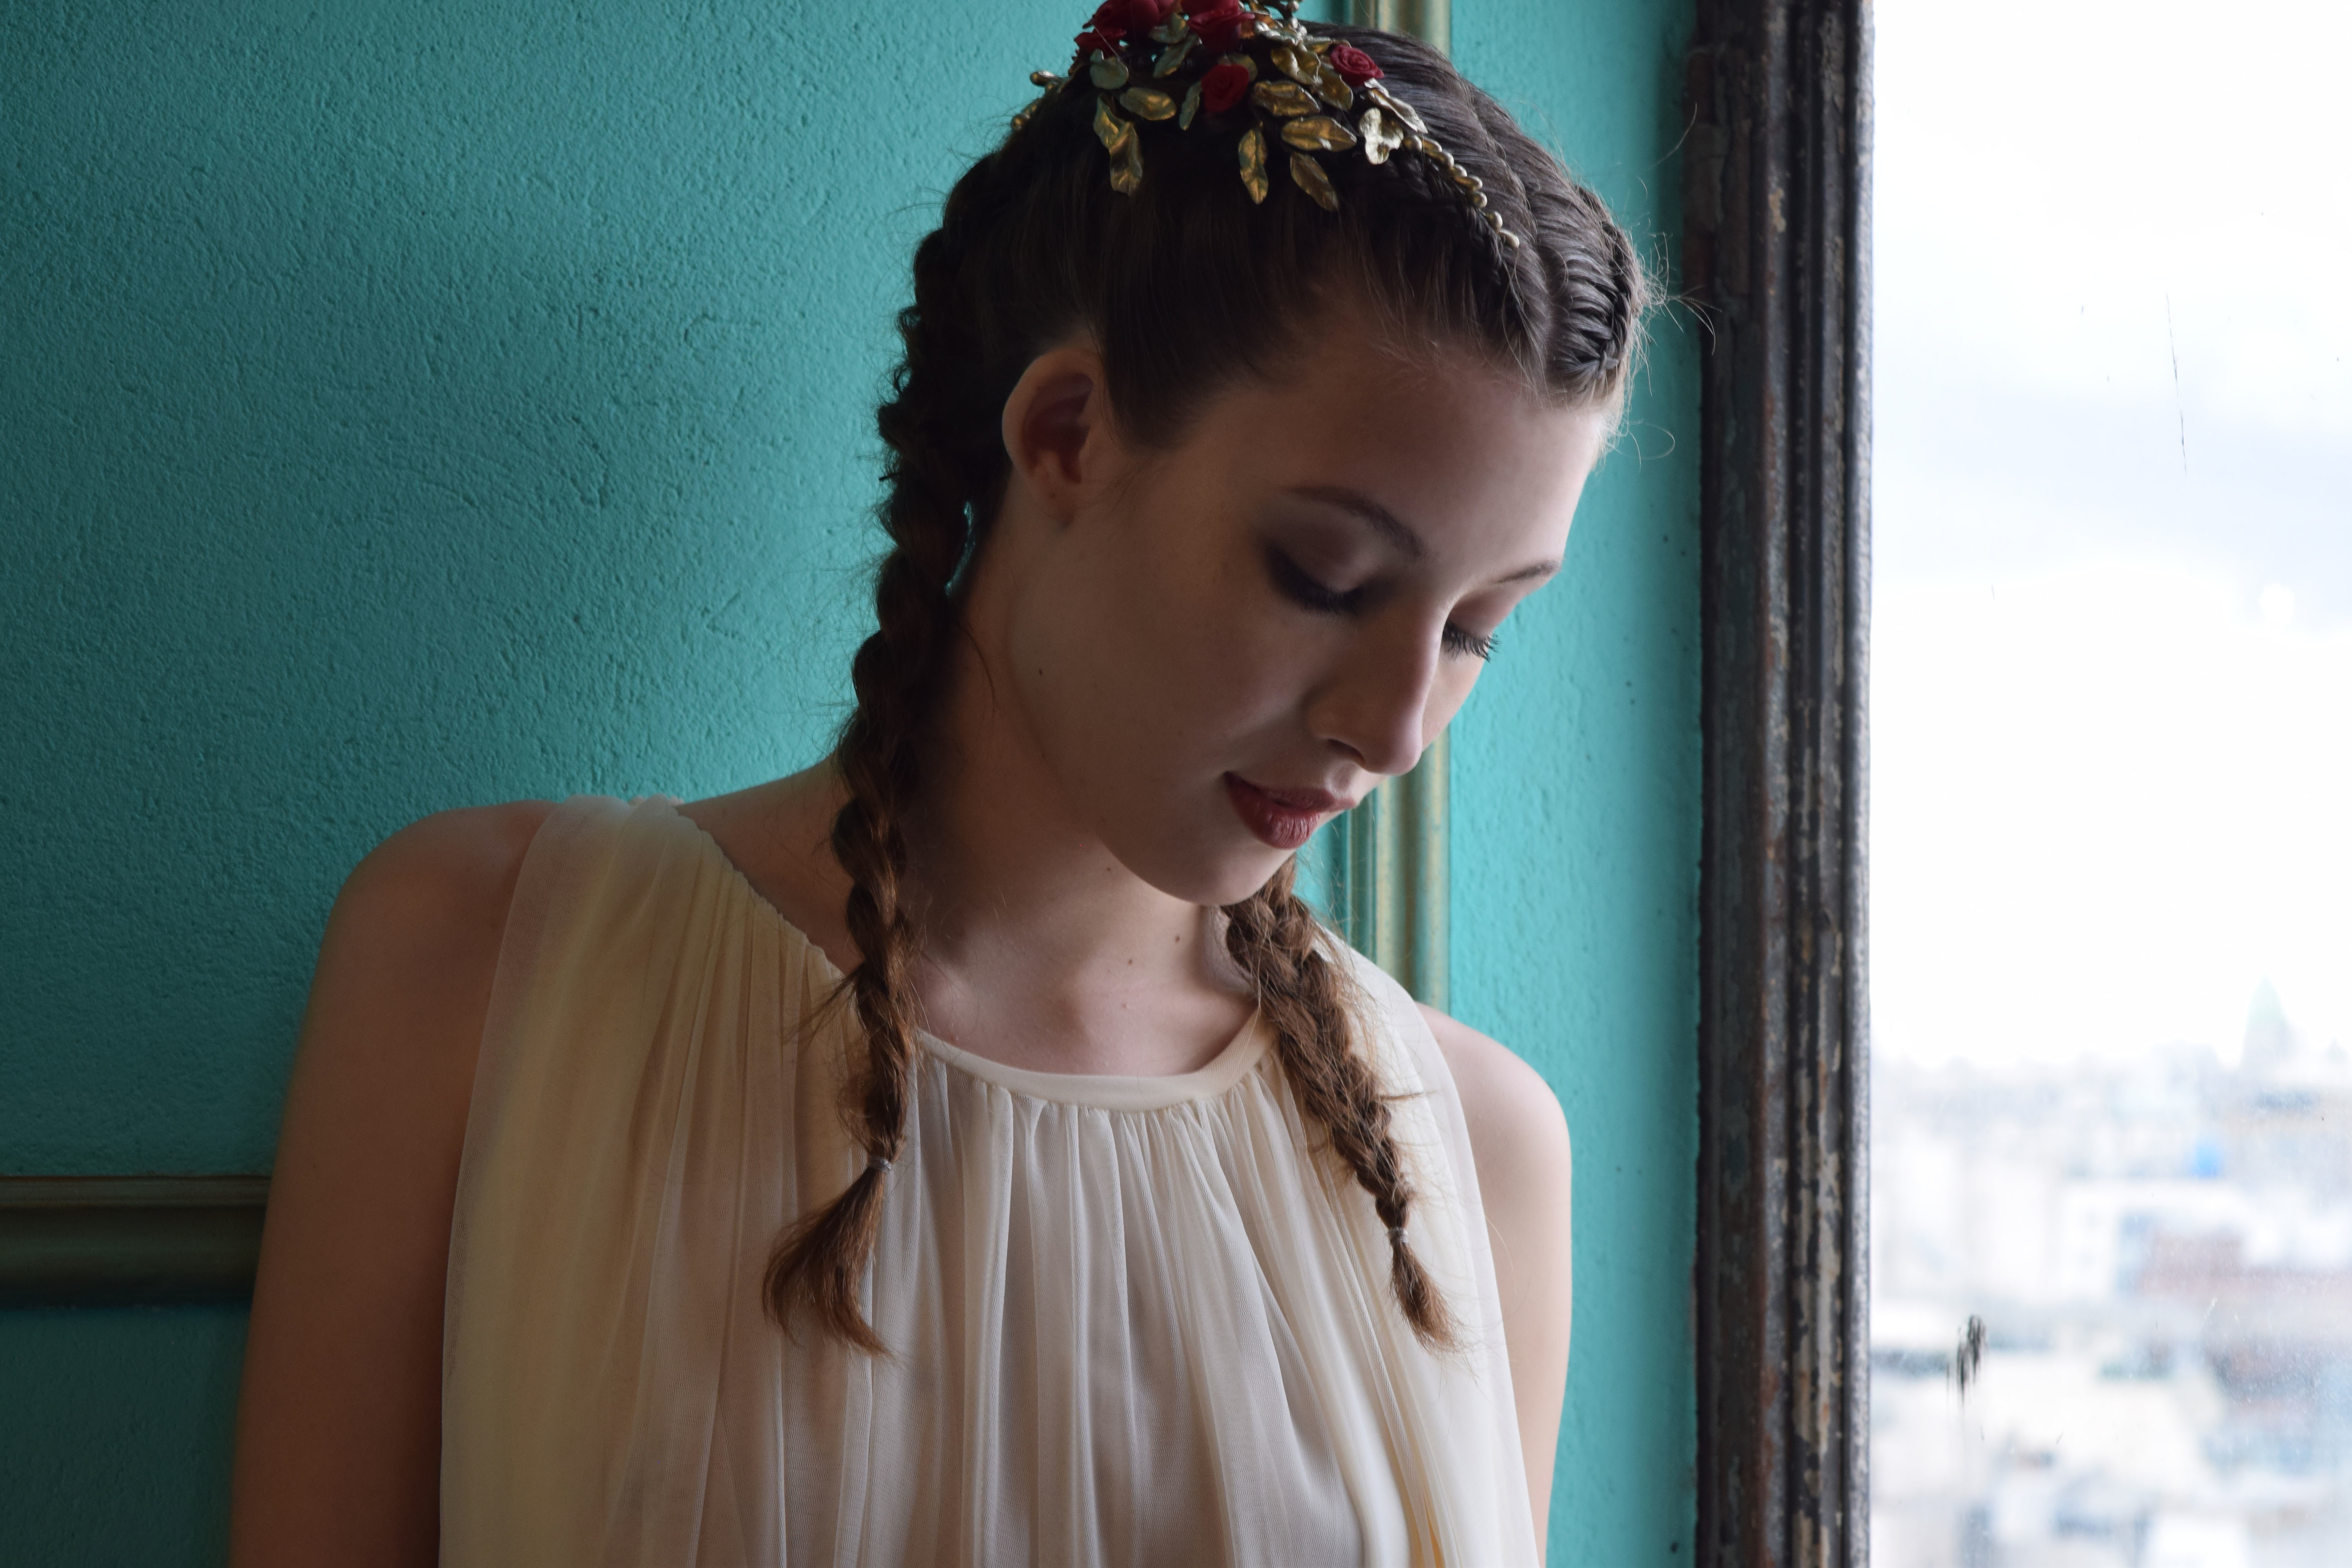
person, girl, woman, hair, photography, portrait, model, spring, color, fashion, blue, lady, bride, hairstyle, long hair, dress, beauty, photo shoot, brown hair, portrait photography